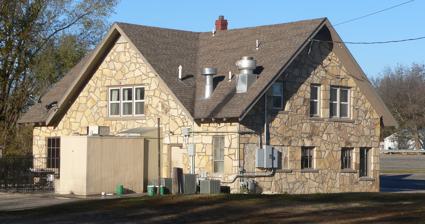
Building: Westside Service Station and Riverside Motel
Country: United States of America
Year built: 1939
United States historic place Westside Service Station and Riverside Motel U.S. National Register of Historic Places Location 325 W. River St., Eureka, Kansas Coordinates 37°49′02″N 96°17′54″W / 37.81722°N 96.29833°W / 37.81722; -96.29833 Area 1 acre (0.40 ha) Built 1939 Built by Lloyd Ryther & Glen Handley (motel buildings) Architectural style Ozark Giraffe MPS Roadside Kansas MPS NRHP reference No. 12000248 Added to NRHP May 1, 2012 The Westside Service Station and Riverside Motel , at 325 W. River St. in Eureka, Kansas , was built in 1939.  It was listed on the National Register of Historic Places in 2012. The complex includes: an office and café building built in 1939, which has a steeply pitched roof as in Tudor Revival -style buildings. one-story Ranch-style motel building (c.1950-55) three woodframe sleeping cabins with attached carports, faced with limestone "reflecting a common regional architectural style known as Ozark Giraffe ". References